Axel Dörner

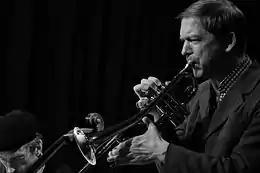
Dörner with 'HDRS' in 2015.

Dörner studied piano in the Dutch town Arnhem (1988–89) and at the Music Academy in Cologne (1989–1996). From 1991 he studied trumpet with Malte Burba, and during his studies he collaborated with trumpeter Bruno Light as the Street Fighters Duo. The duo expanded to form the Street Fighters Quartet and the Street Fighters Double Quartet, with members including Matthias Schubert, Bruno Leicht, and Claudio Puntin. He formed the Axel Dörner Quartet with Frank Gratkowski, Hans Schneider, and Martin Blume, and played with saxophonist Matthias Petzold on the albums "Lifelines" and "Psalmen Und Lobgesänge".